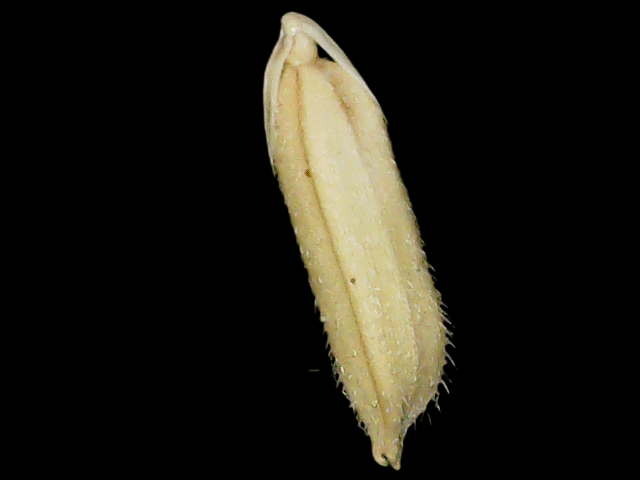
Rice variety: Binadhan14